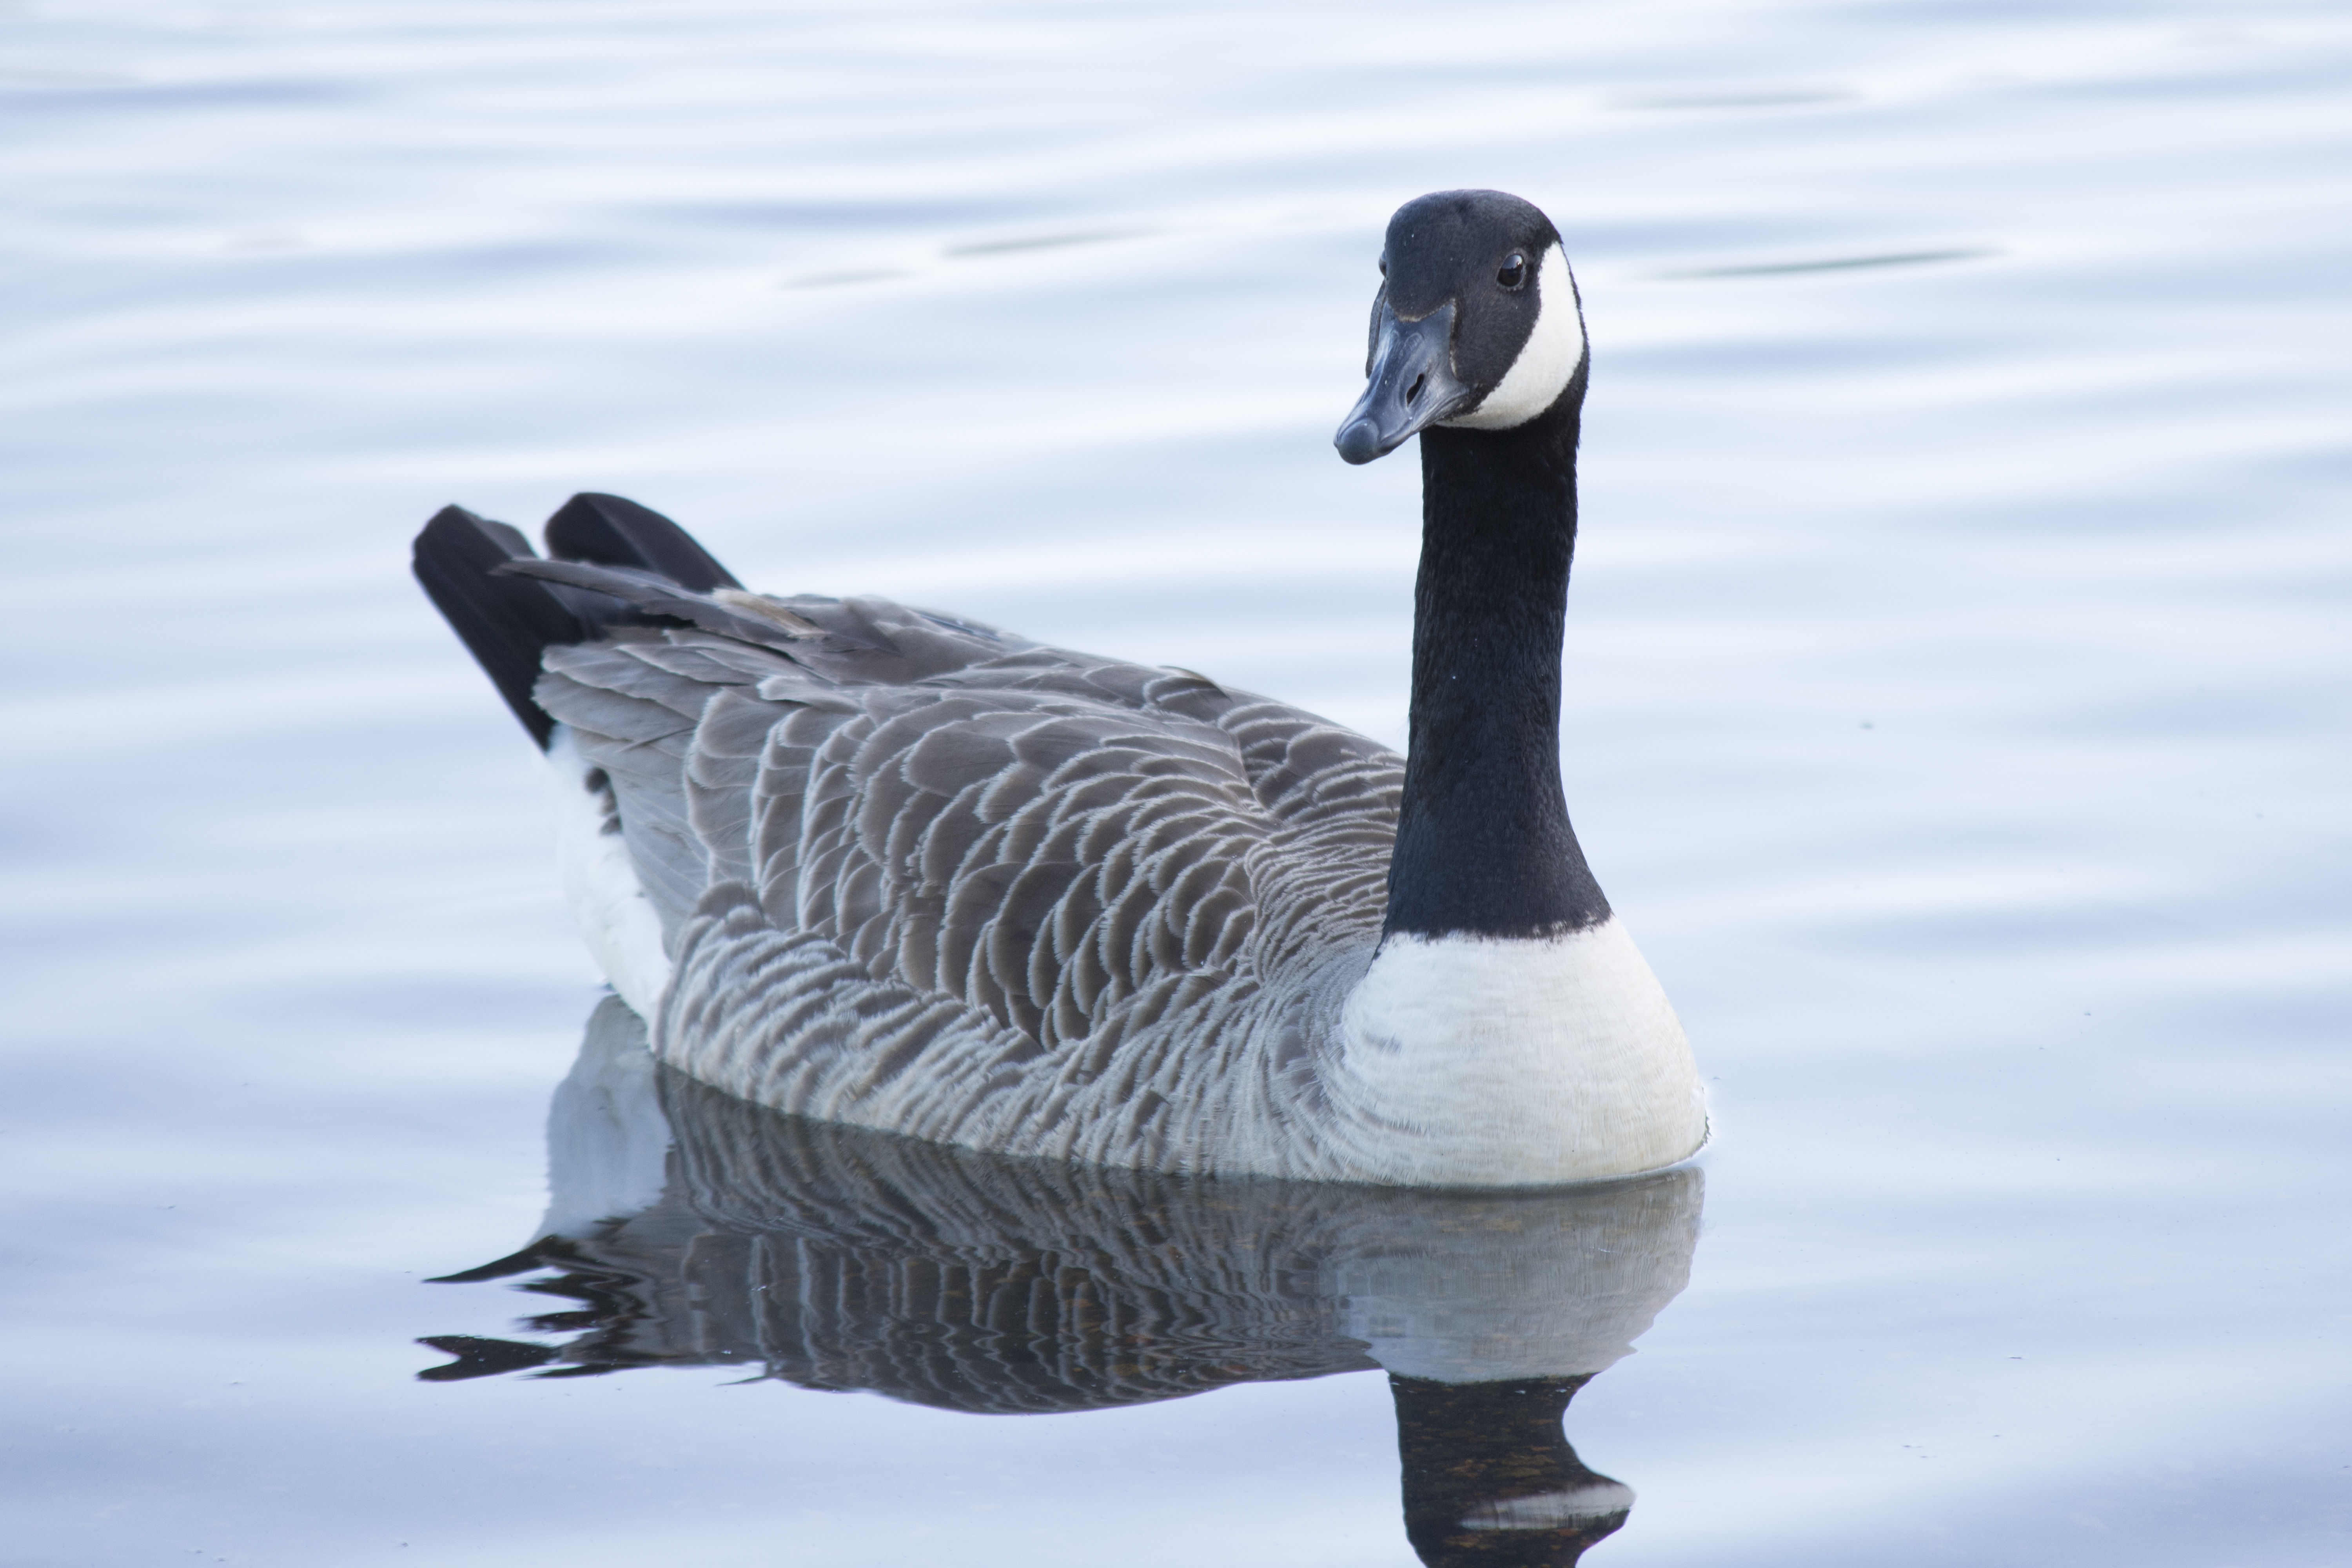
water, nature, bird, wing, wildlife, beak, fauna, swan, duck, goose, vertebrate, waterfowl, water bird, ducks geese and swans